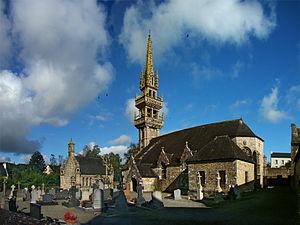
Enclos paroissial, Saint-Servais, Finistère, Bretagne, France.
Cet article recense une partie des monuments historiques du Finistère, en France.
Saint-Servais [sɛ̃sɛʁvɛ] est une commune du département du Finistère, dans la région Bretagne, en France.
Cet article recense les monuments historiques français classés en 1914.